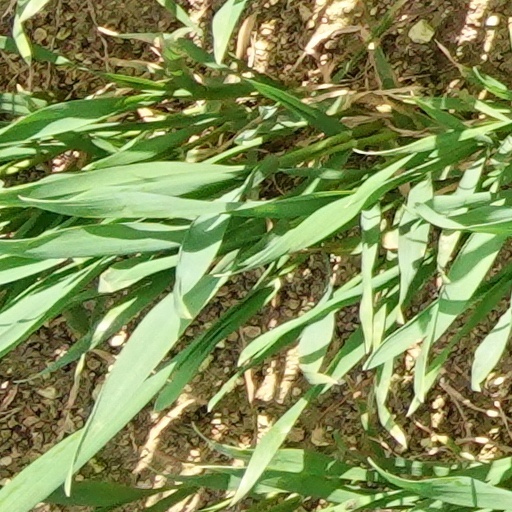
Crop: wheat